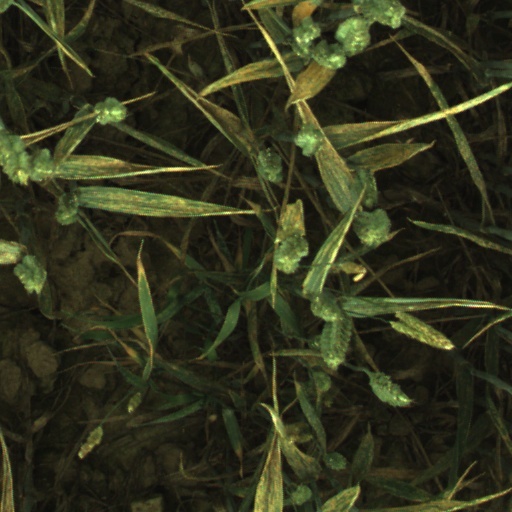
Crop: wheat